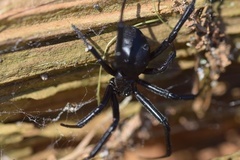
Species: Lactrodectus_hesperus